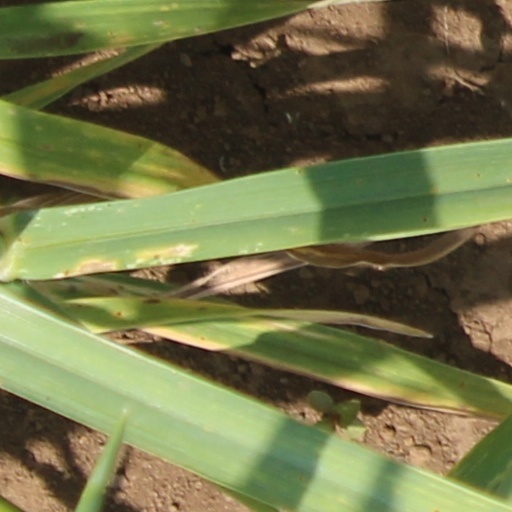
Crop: wheat